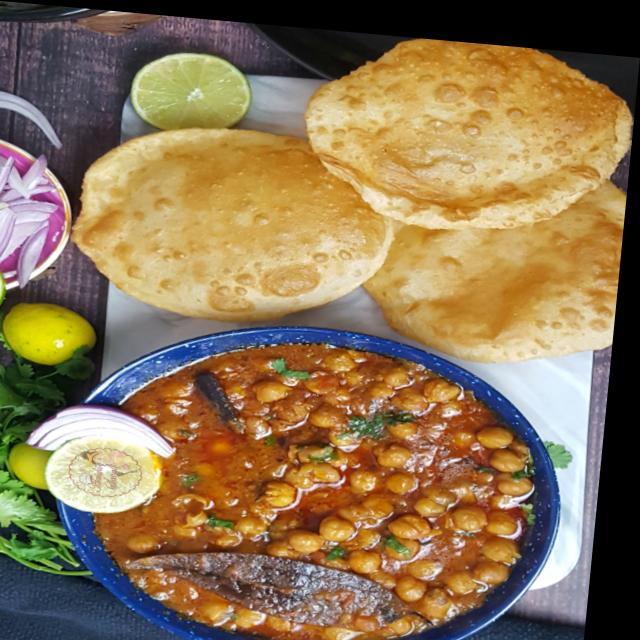
Dish: chole